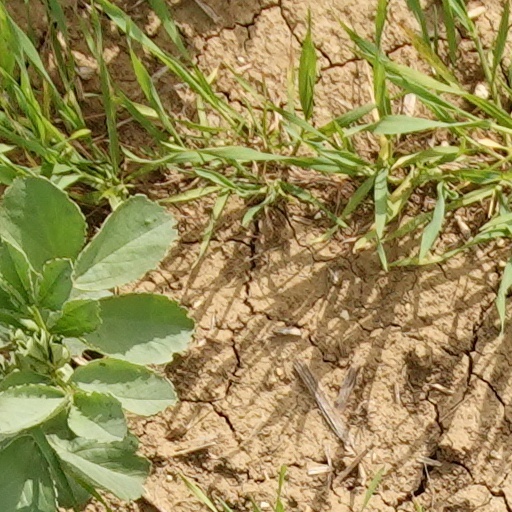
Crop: wheat